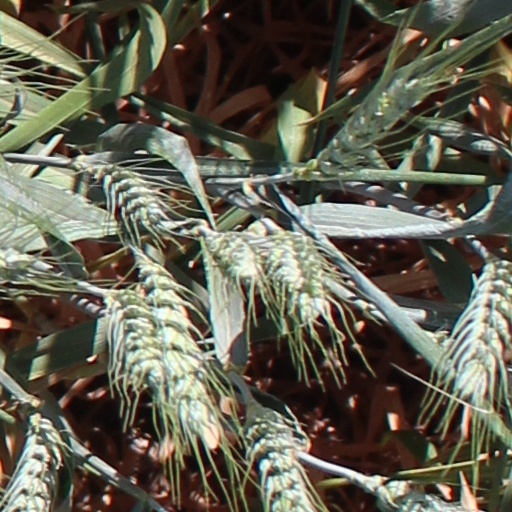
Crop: wheat